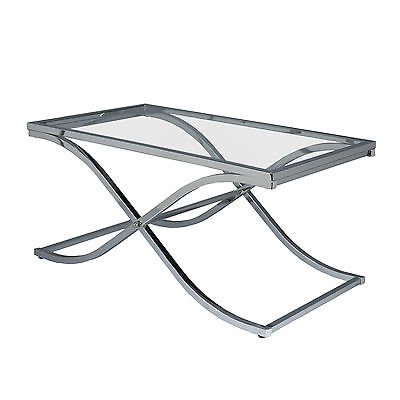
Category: table